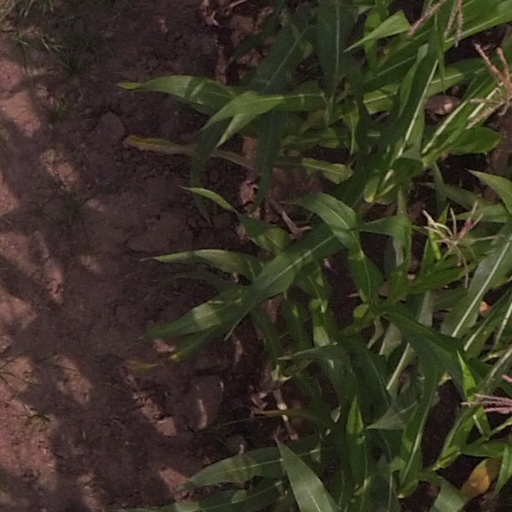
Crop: maize; corn